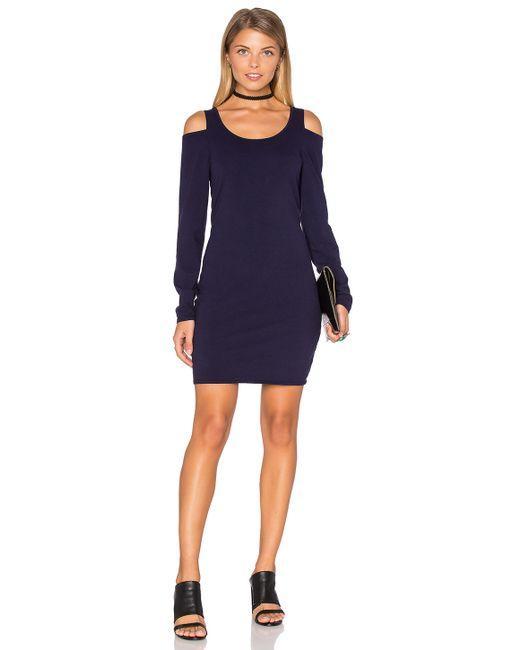
Slim Fit schwarzer Midi für Damen